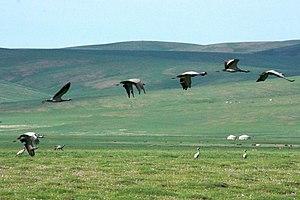
Vol de grues demoiselles
La Grue demoiselle, également appelée Demoiselle de Numidie, est une espèce de grands échassiers de la famille des Gruidae.